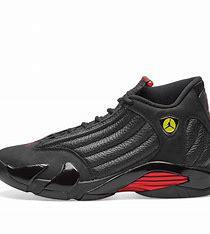
Brand: Jordan
Model: 14 Retro